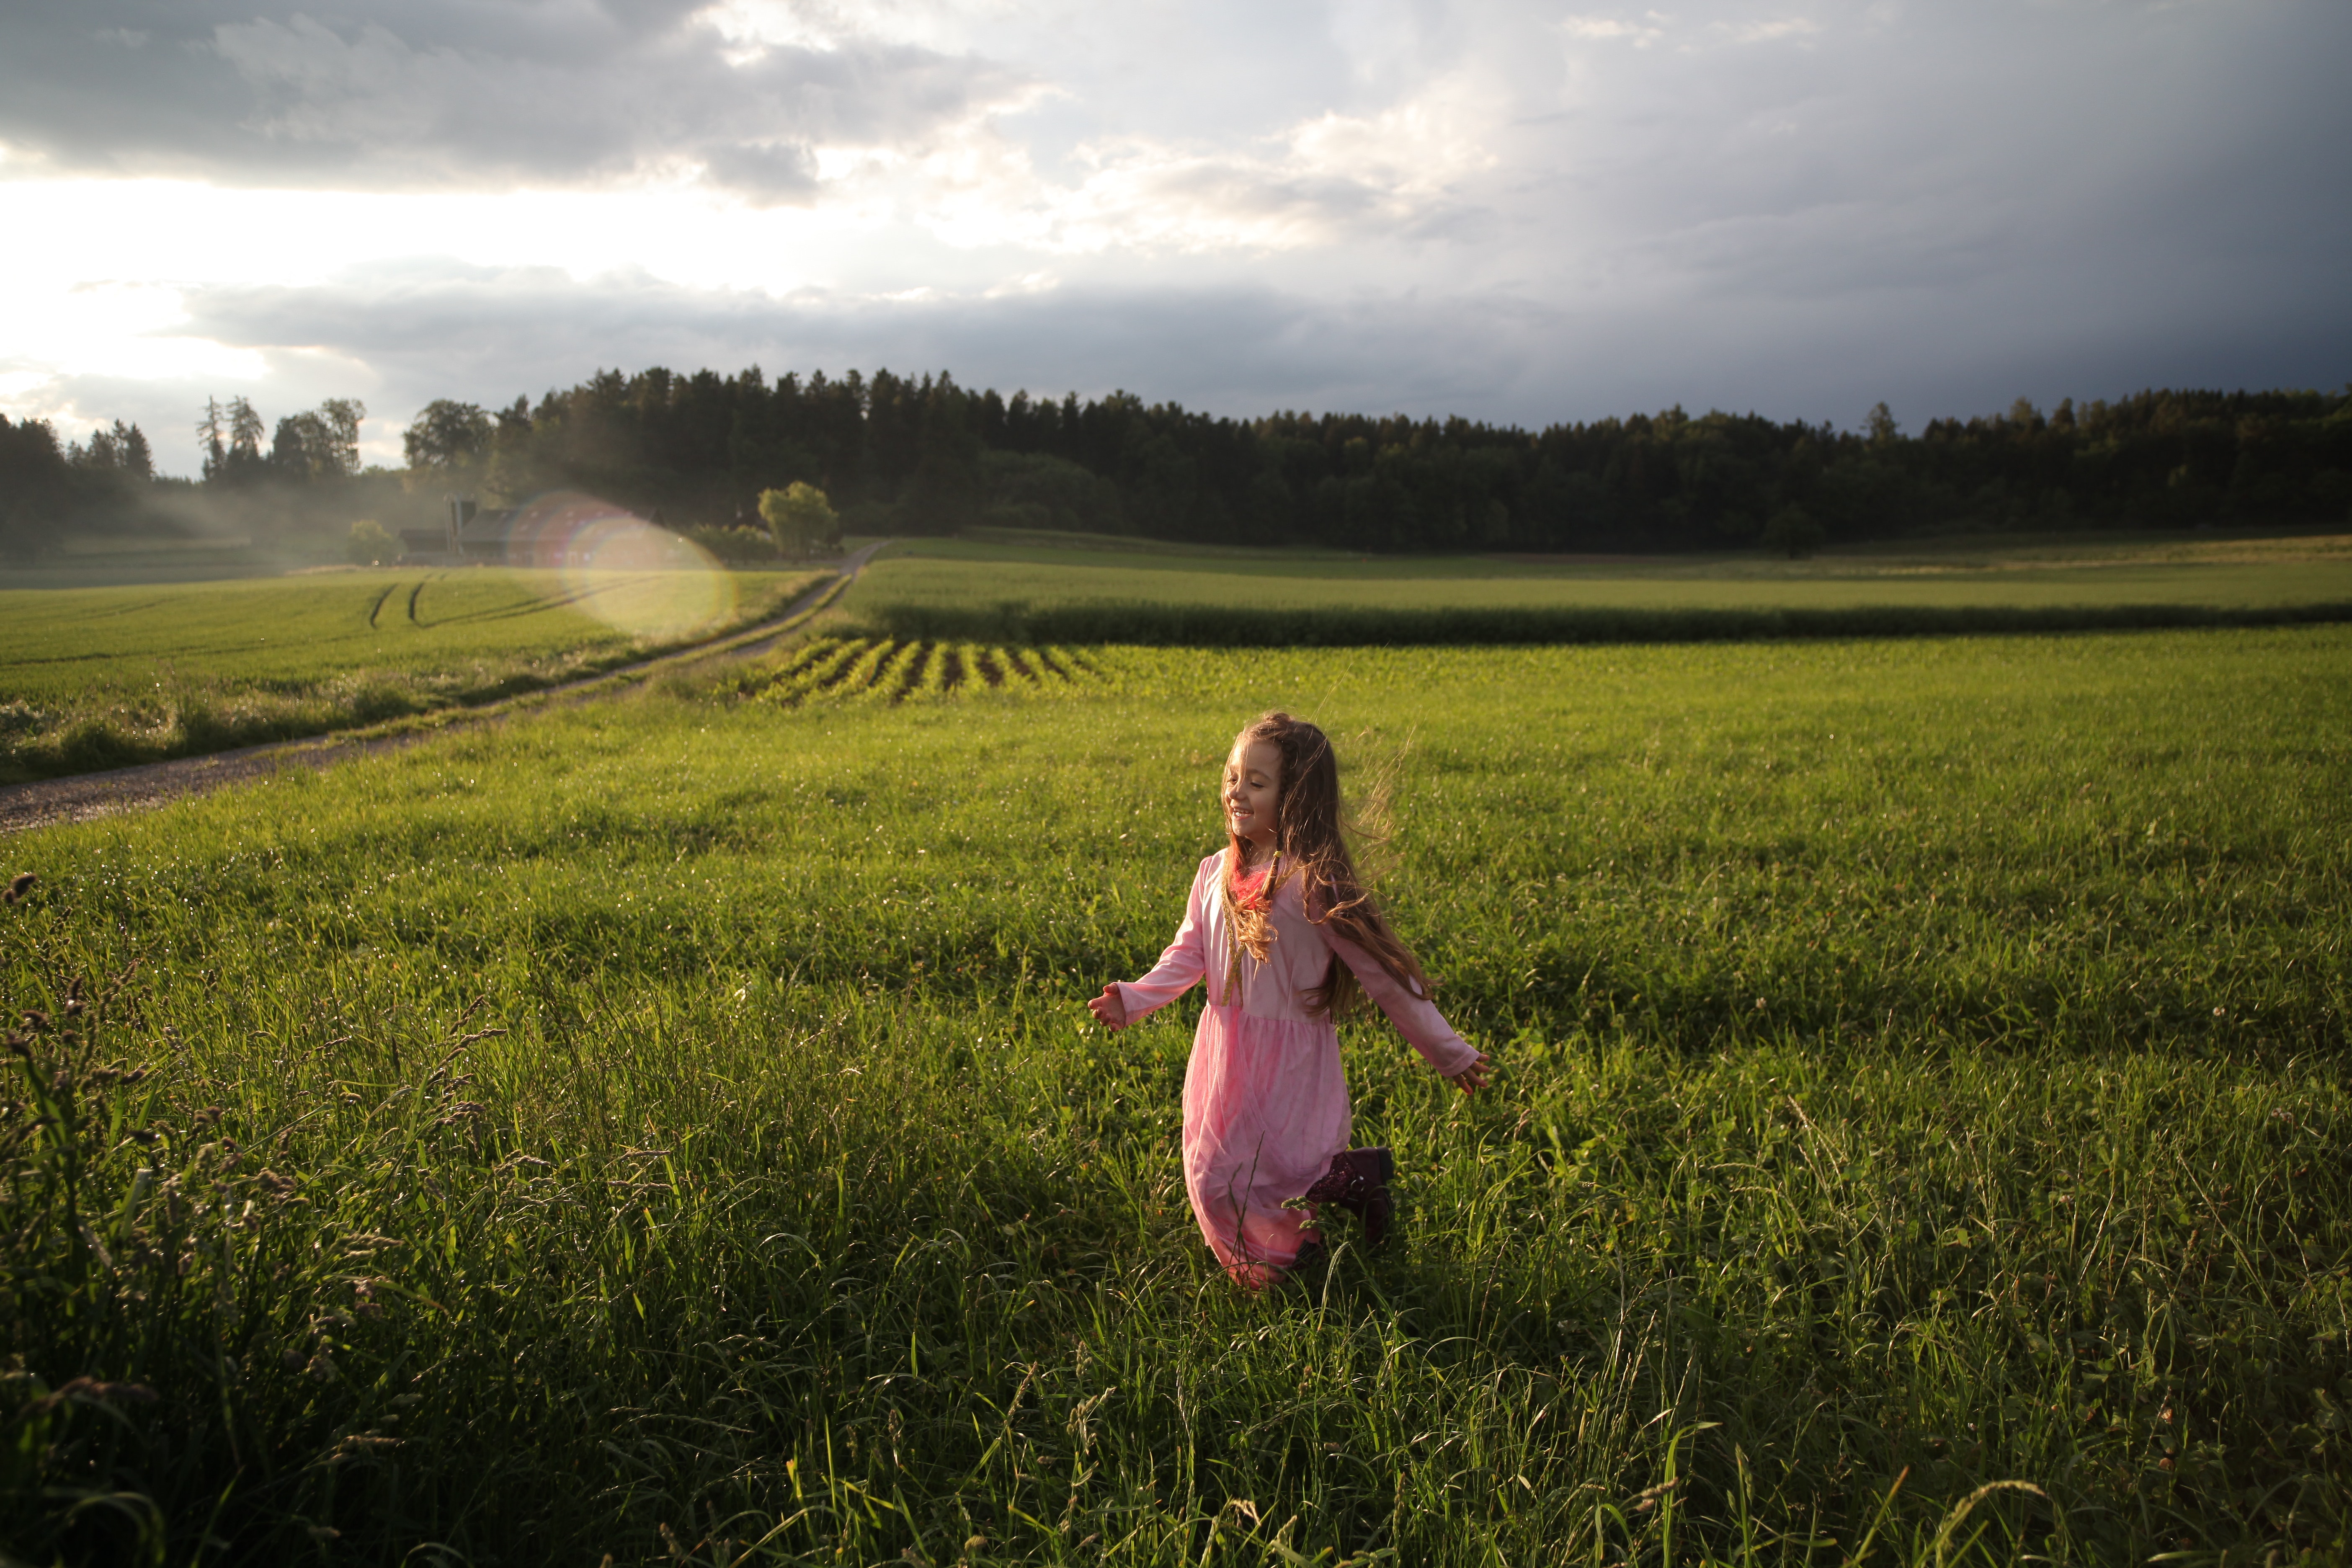
People in nature, nature, grassland, meadow, sky, field, green, grass, natural landscape, atmospheric phenomenon, morning, prairie, grass family, pasture, sunlight, rural area, happy, farm, cloud, photography, plain, spring, summer, plant, landscape, wildflower, paddy field, crop, land lot, flower, portrait